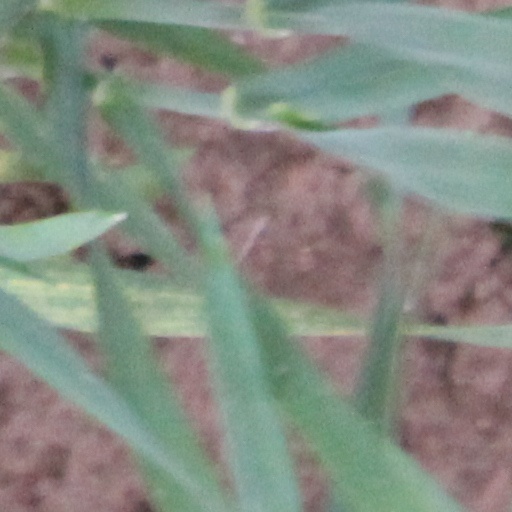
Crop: wheat